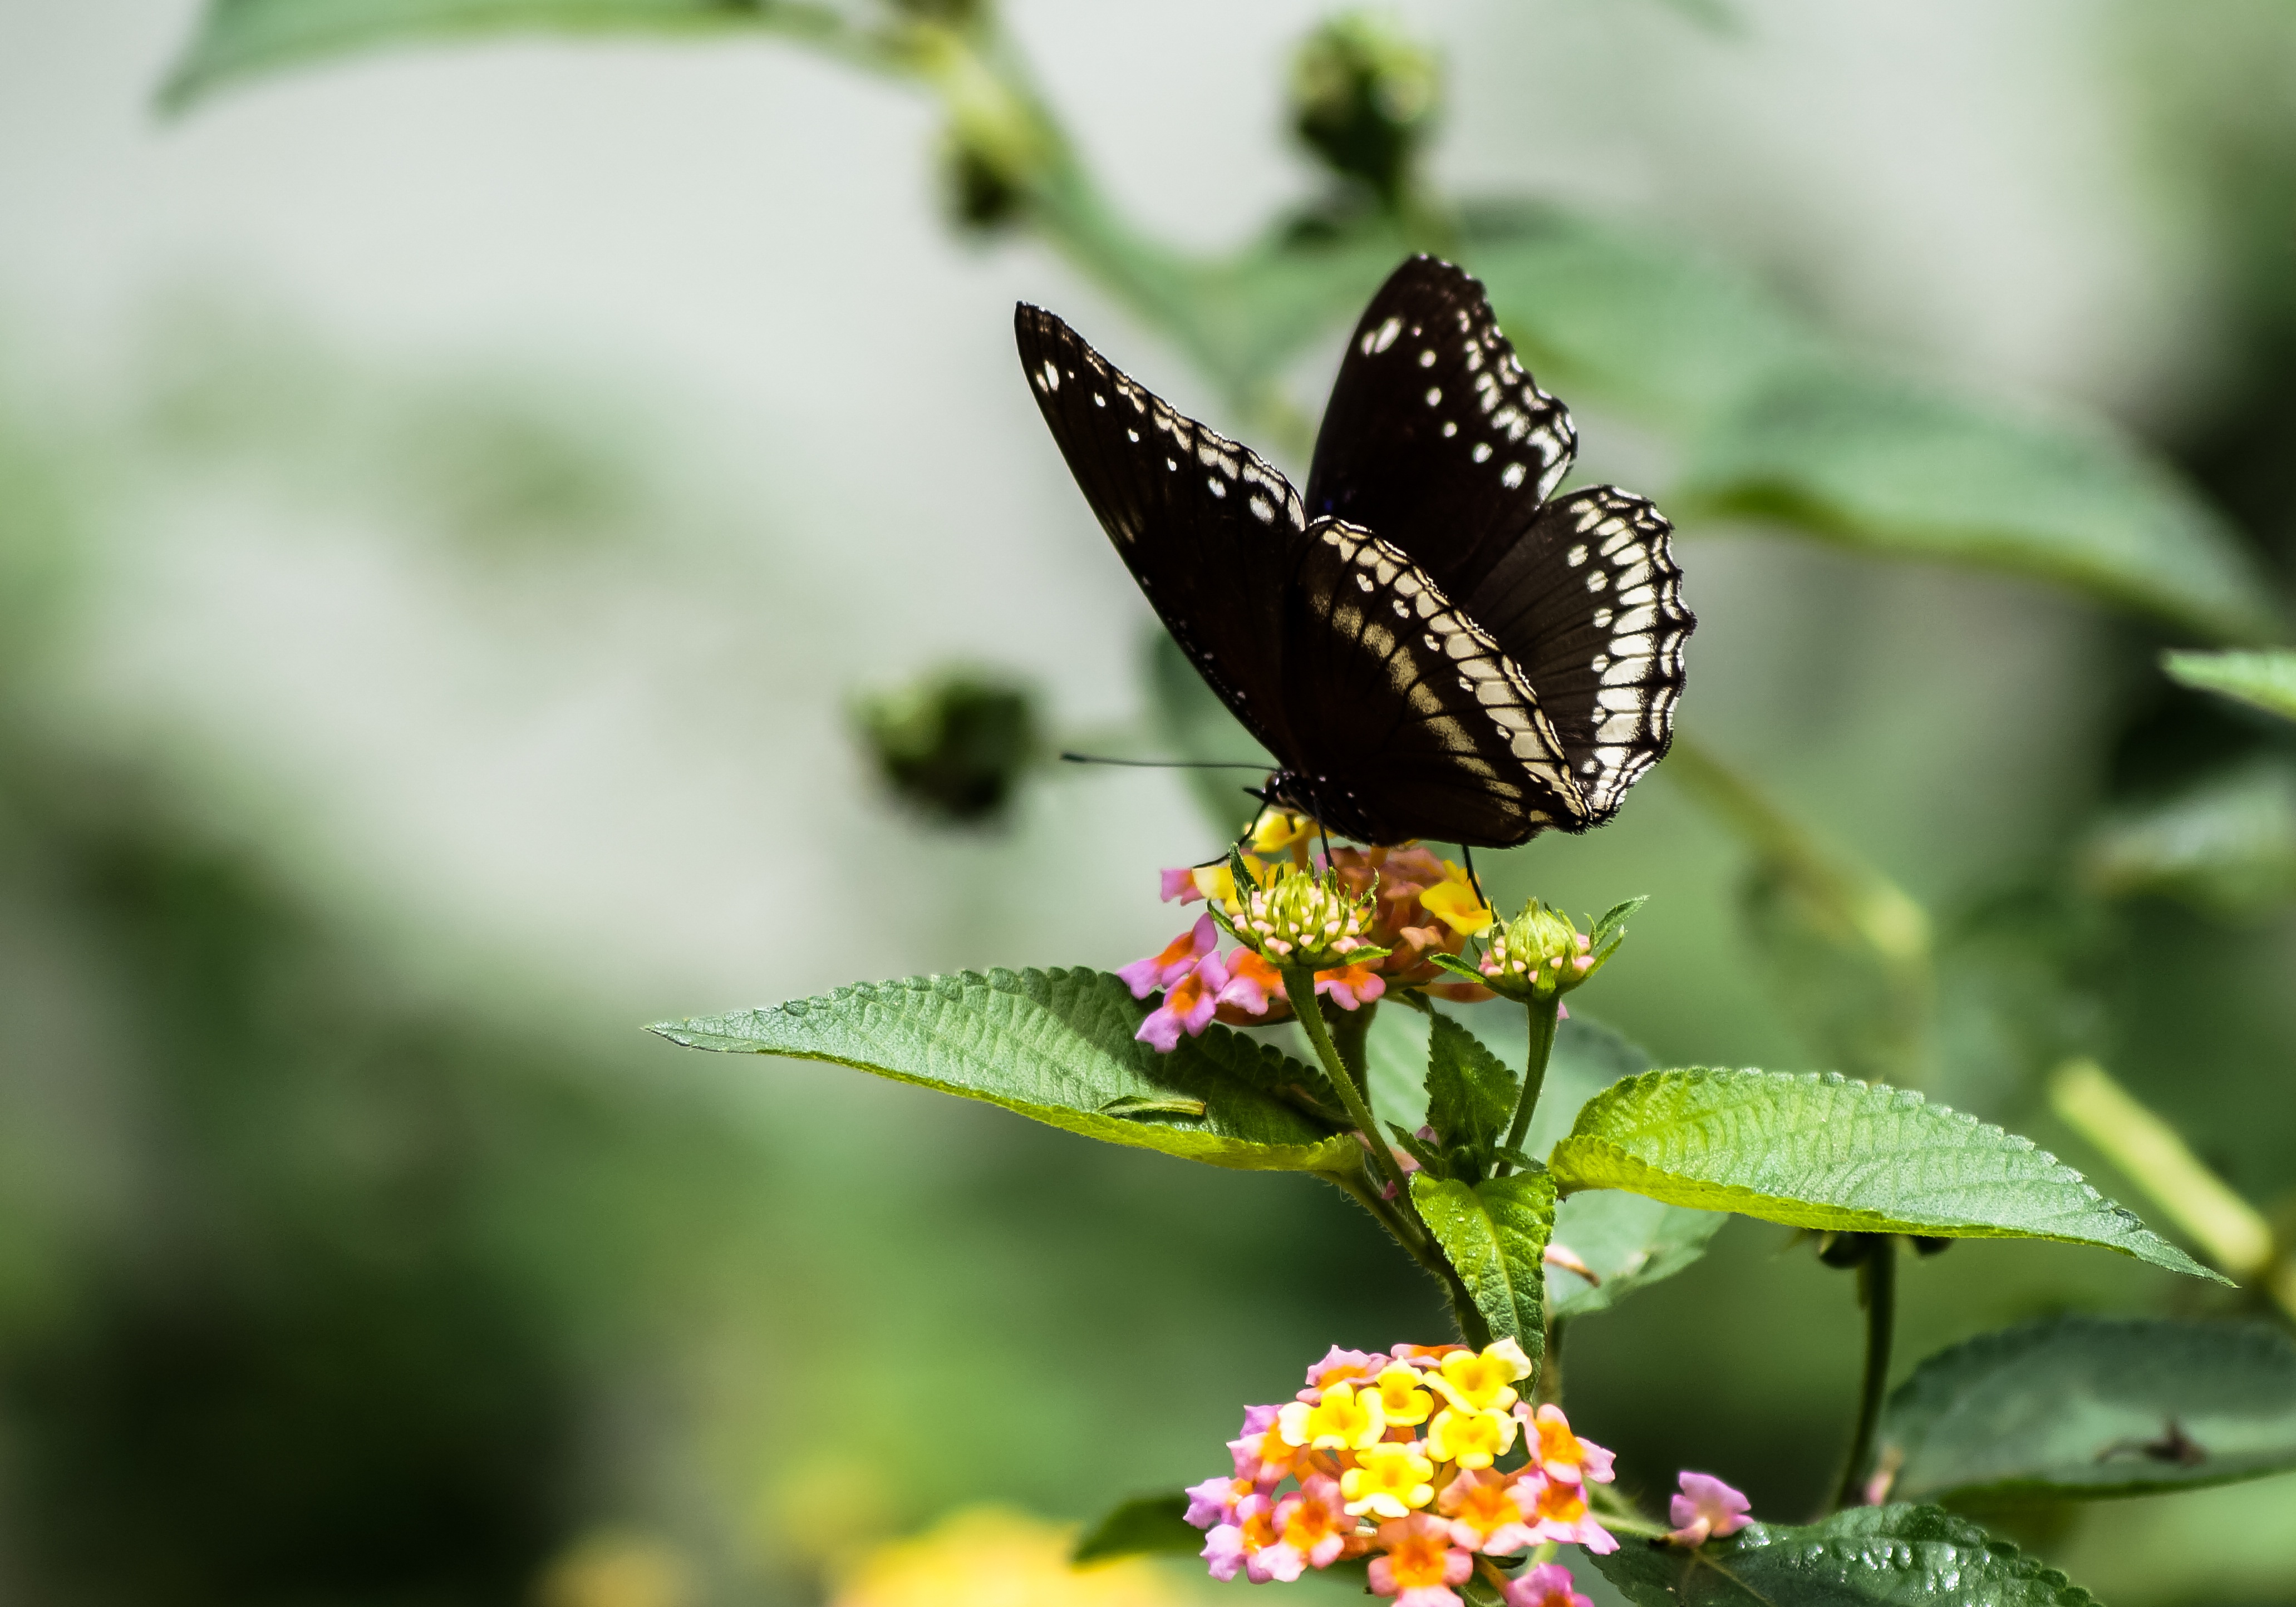
nature, creative, white, photography, leaf, flower, petal, wildlife, green, insect, botany, butterfly, black, flora, fauna, invertebrate, wildflower, close up, monarch butterfly, beautiful, nectar, macro photography, arthropod, pollinator, moths and butterflies, lycaenid, sucking honey